University College London Hospitals NHS Foundation Trust

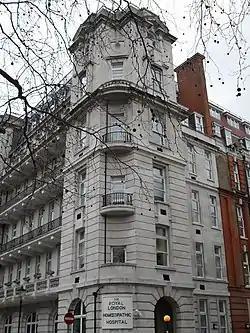
The Royal London Hospital for Integrated Medicine

University College Hospital at Westmoreland Street is a hospital which provides thoracic surgery and urology services. Prior to 2015 the hospital was a specialist cardiology hospital; all cardiac services moved to one site at St Bartholomew’s Hospital following agreement by UCLH and Barts Health NHS Trust to combine their specialist cardiovascular services at the one site.